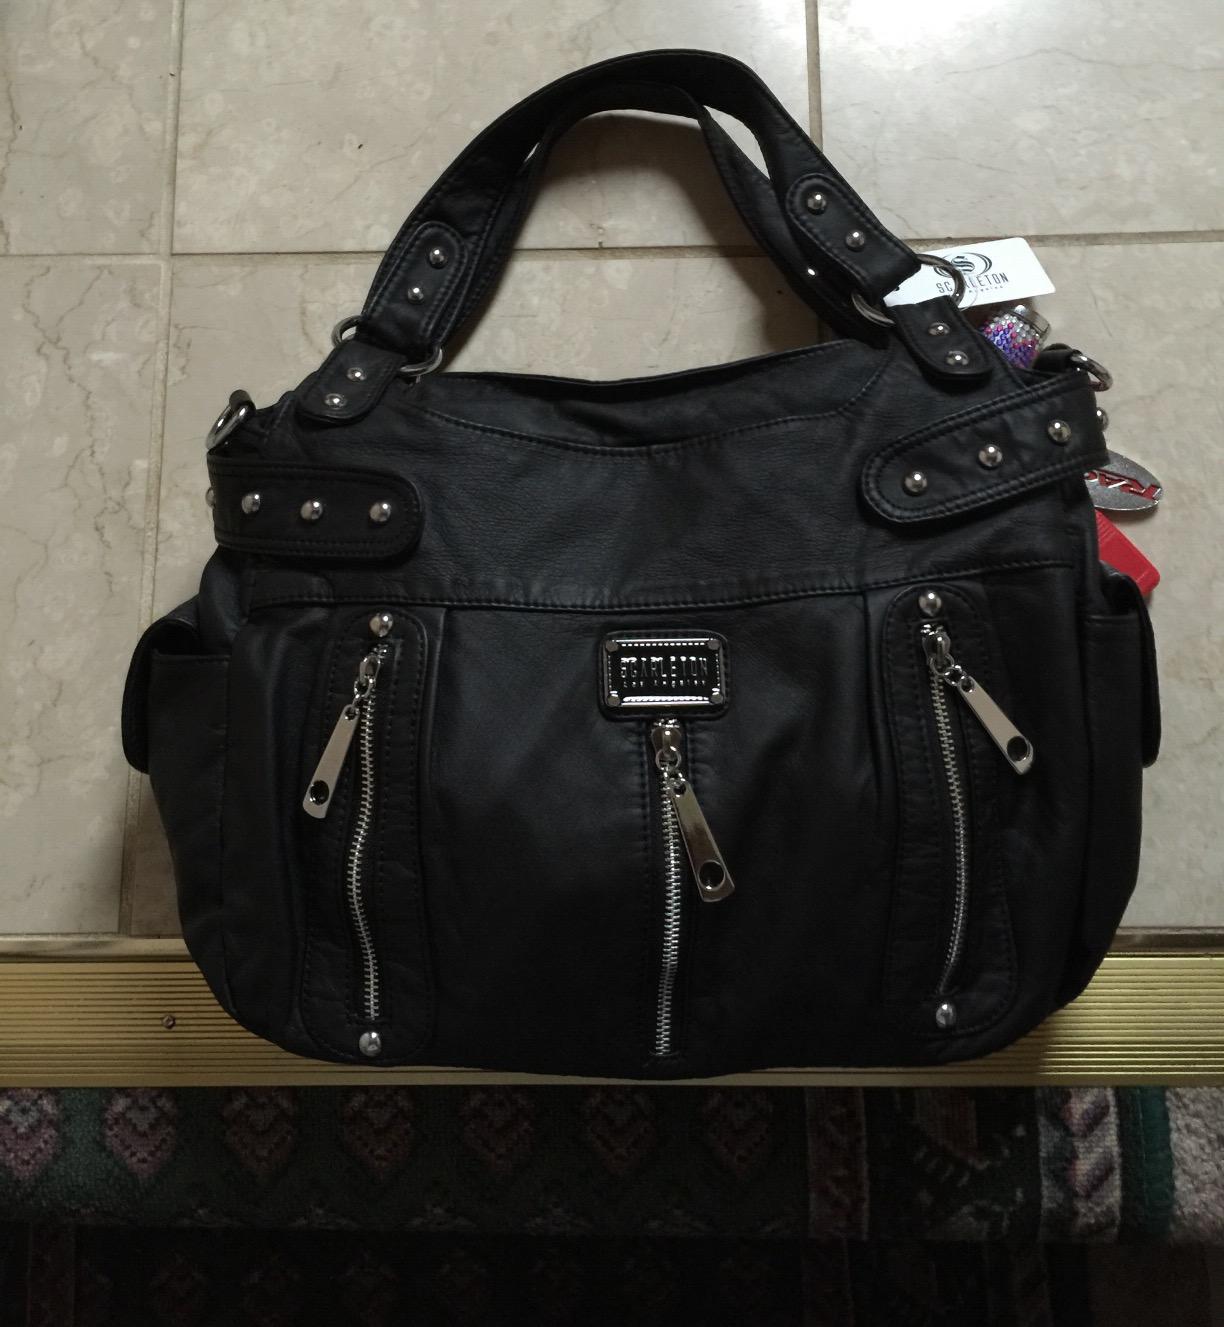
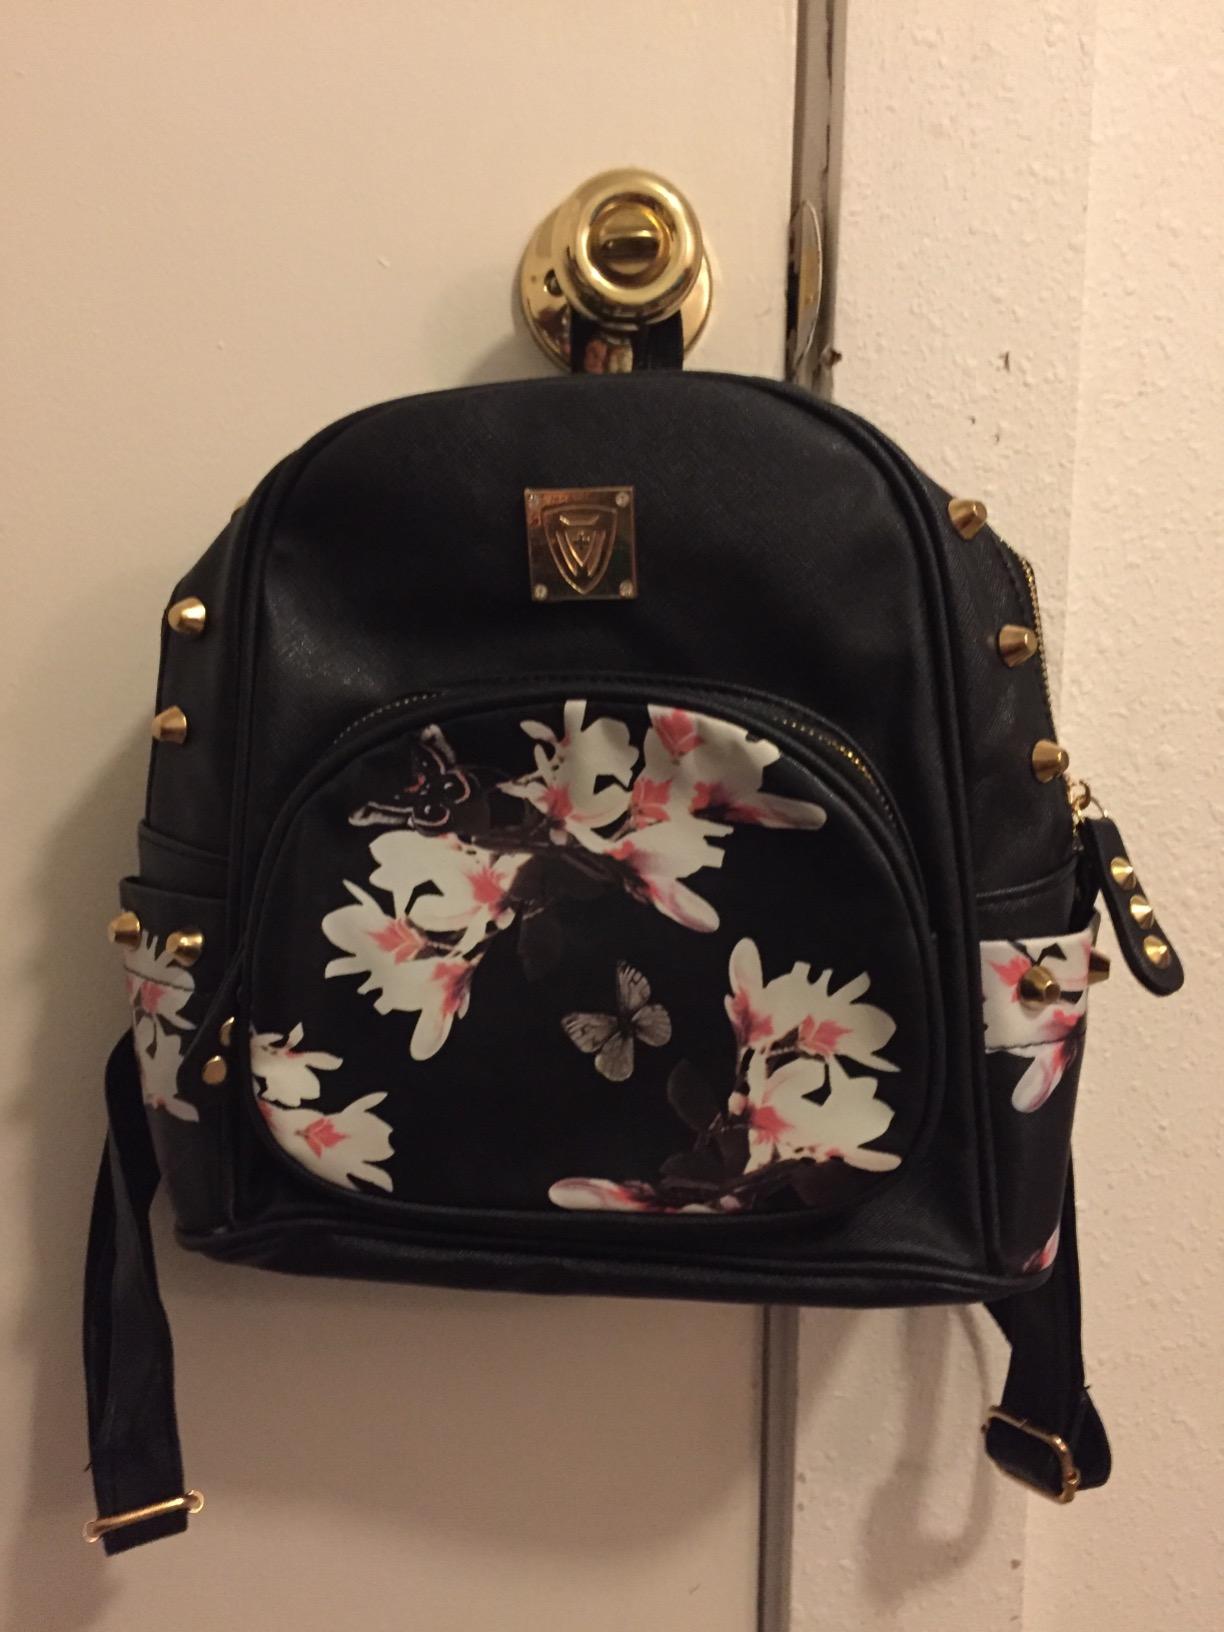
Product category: accessories_handbag
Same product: no